Hutzot HaYotzer

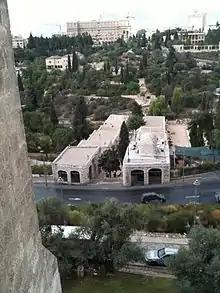
Artists' lane seen from above, from the Old City walls

Hutzot HaYotzer, known in English as the Artists' Colony, is an arts and crafts lane in Jerusalem, Israel, located west of the Old City walls.